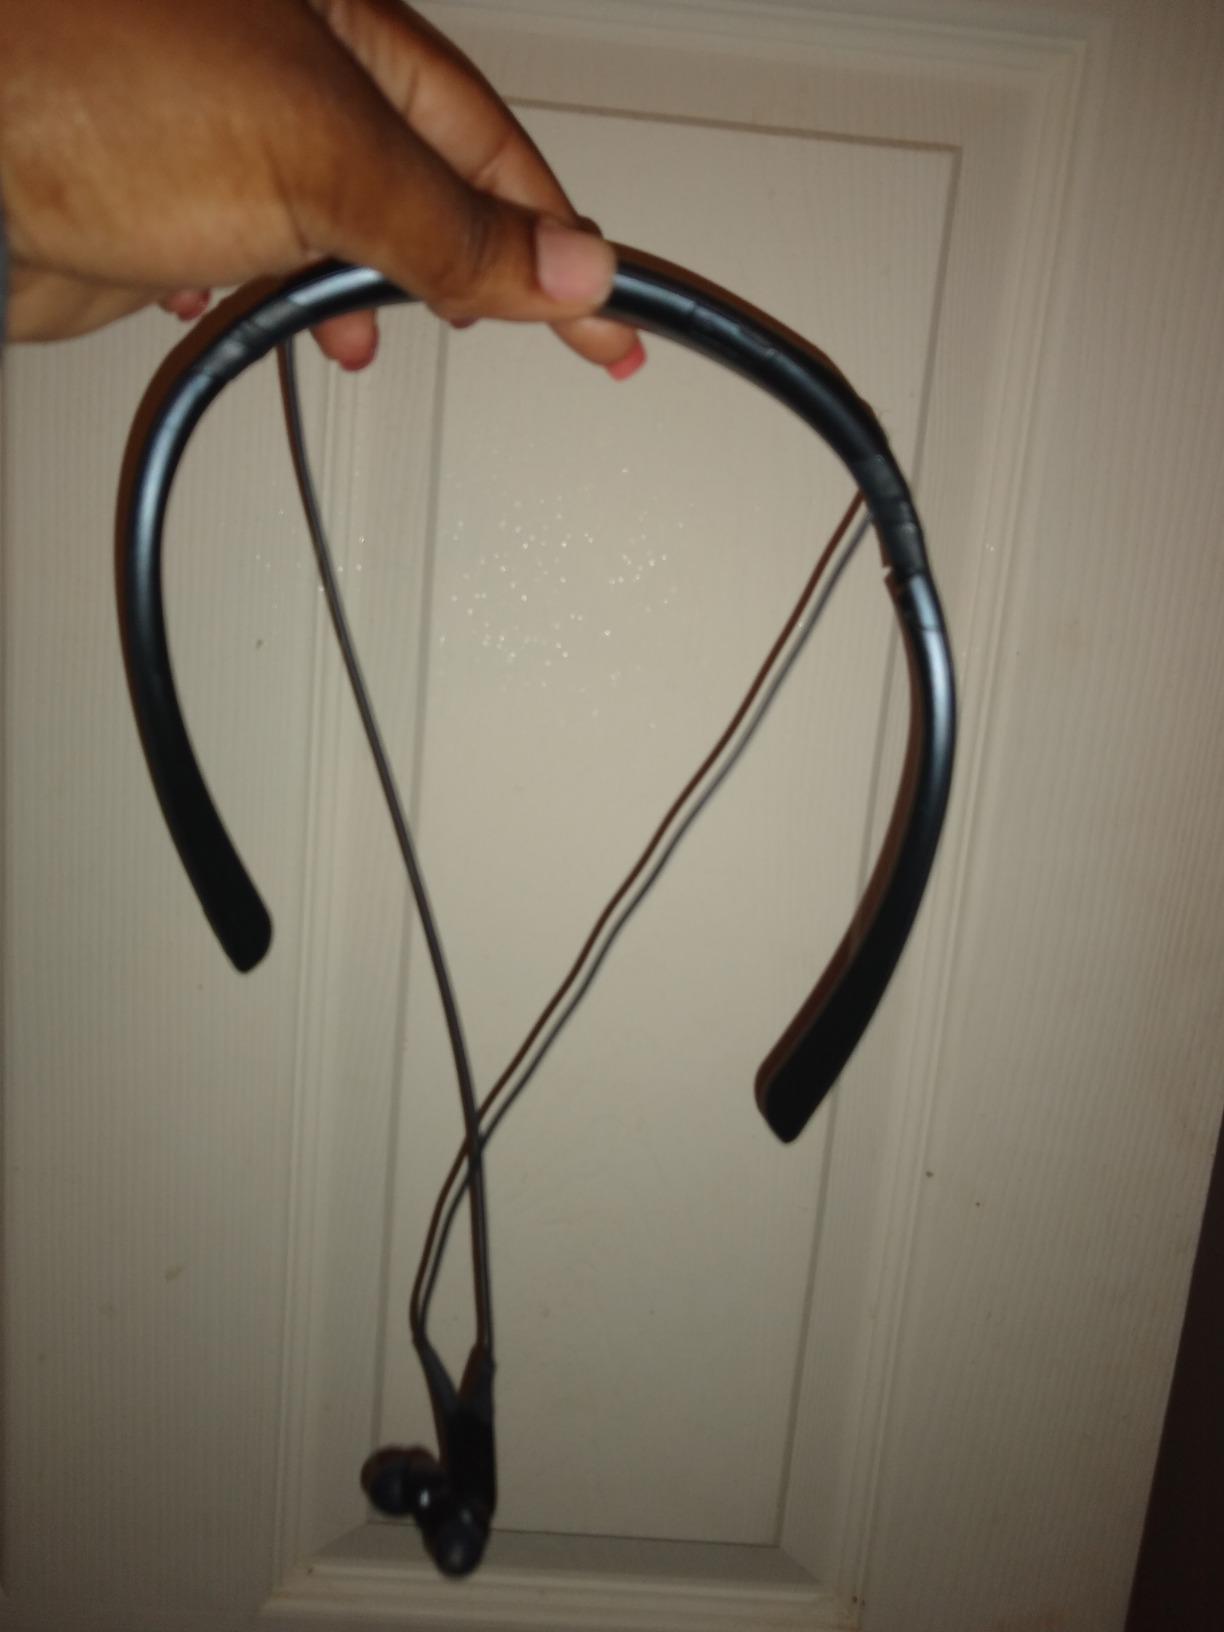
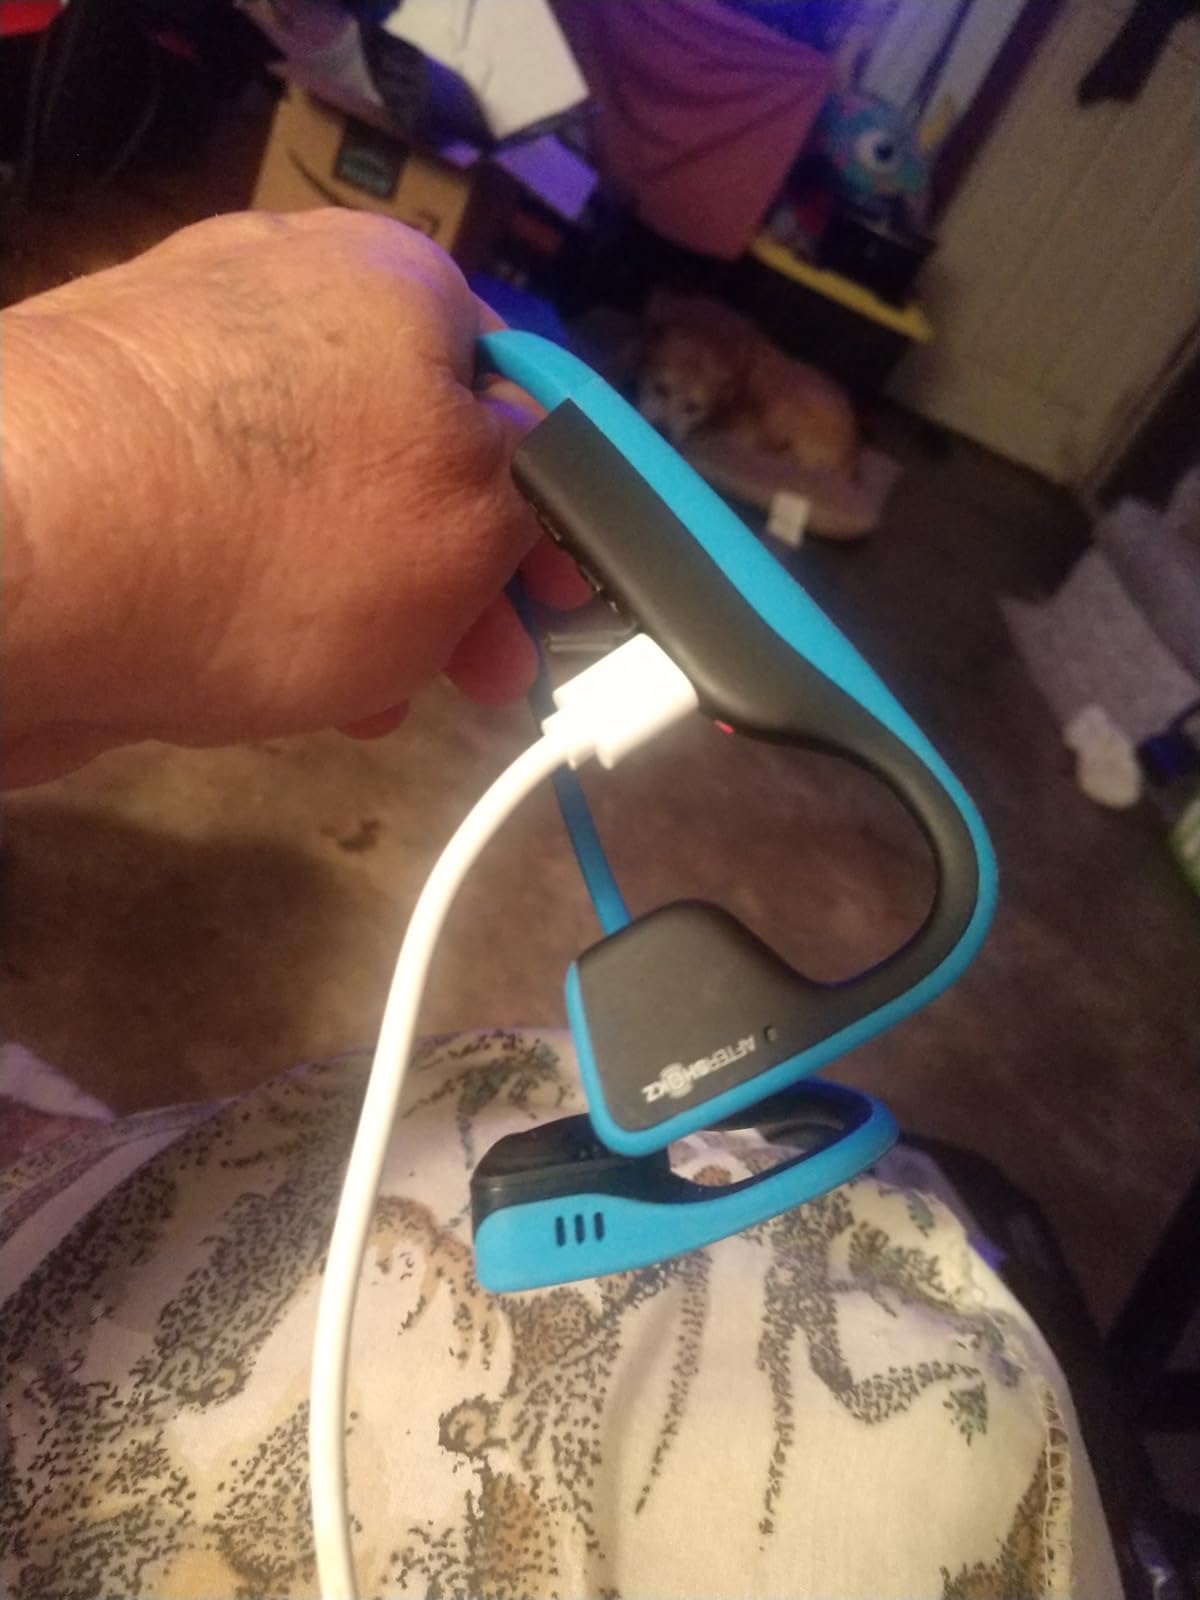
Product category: headphones
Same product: no